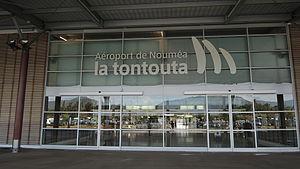
Entrée des visiteurs de l'aéroport
L’aéroport international de Nouméa - La Tontouta est le principal aéroport de la Nouvelle-Calédonie, collectivité sui generis française d'outre-mer située dans l'océan Pacifique. Il sert de plateforme de correspondance à la compagnie aérienne internationale néo-calédonienne, Aircalin. Il est classé aérodrome d'État.
Païta est une commune française de Nouvelle-Calédonie, située dans la Province Sud, sur la côte ouest de la Grande Terre. Elle fait partie du Grand Nouméa dont elle constitue la périphérie restée la plus rurale. L'aéroport international de Nouméa - La Tontouta est situé sur son territoire.
La pandémie de Covid-19 a été confirmé comme ayant atteint la collectivité d'outre-mer française de Nouvelle-Calédonie en mars 2020. Le 7 mai 2020, toutes les personnes contaminées sont déclarées guéries.
La Nouvelle-Calédonie est une collectivité française composée d'un ensemble d'îles et d'archipels d'Océanie, situés en mer de Corail et dans l'océan Pacifique Sud. L'île principale est la Grande Terre, longue de 400 km et comptant 64 km en sa plus grande largeur.